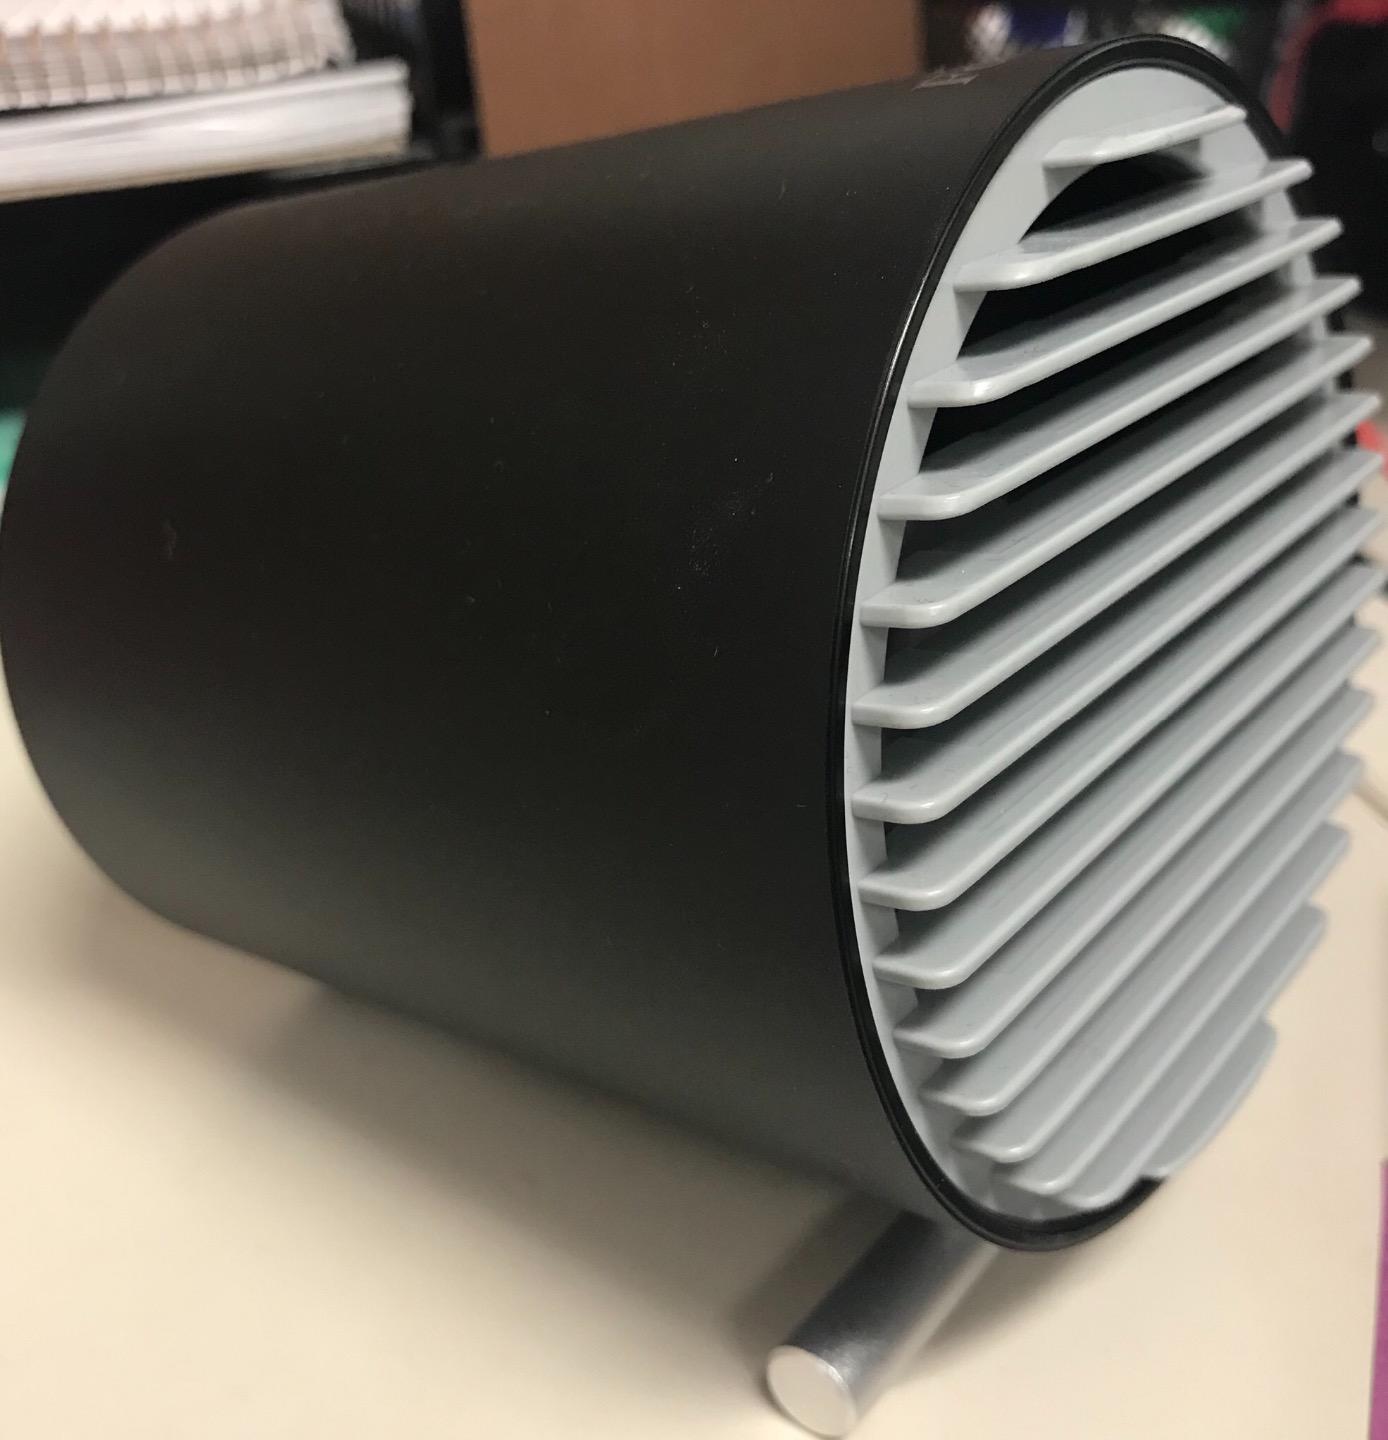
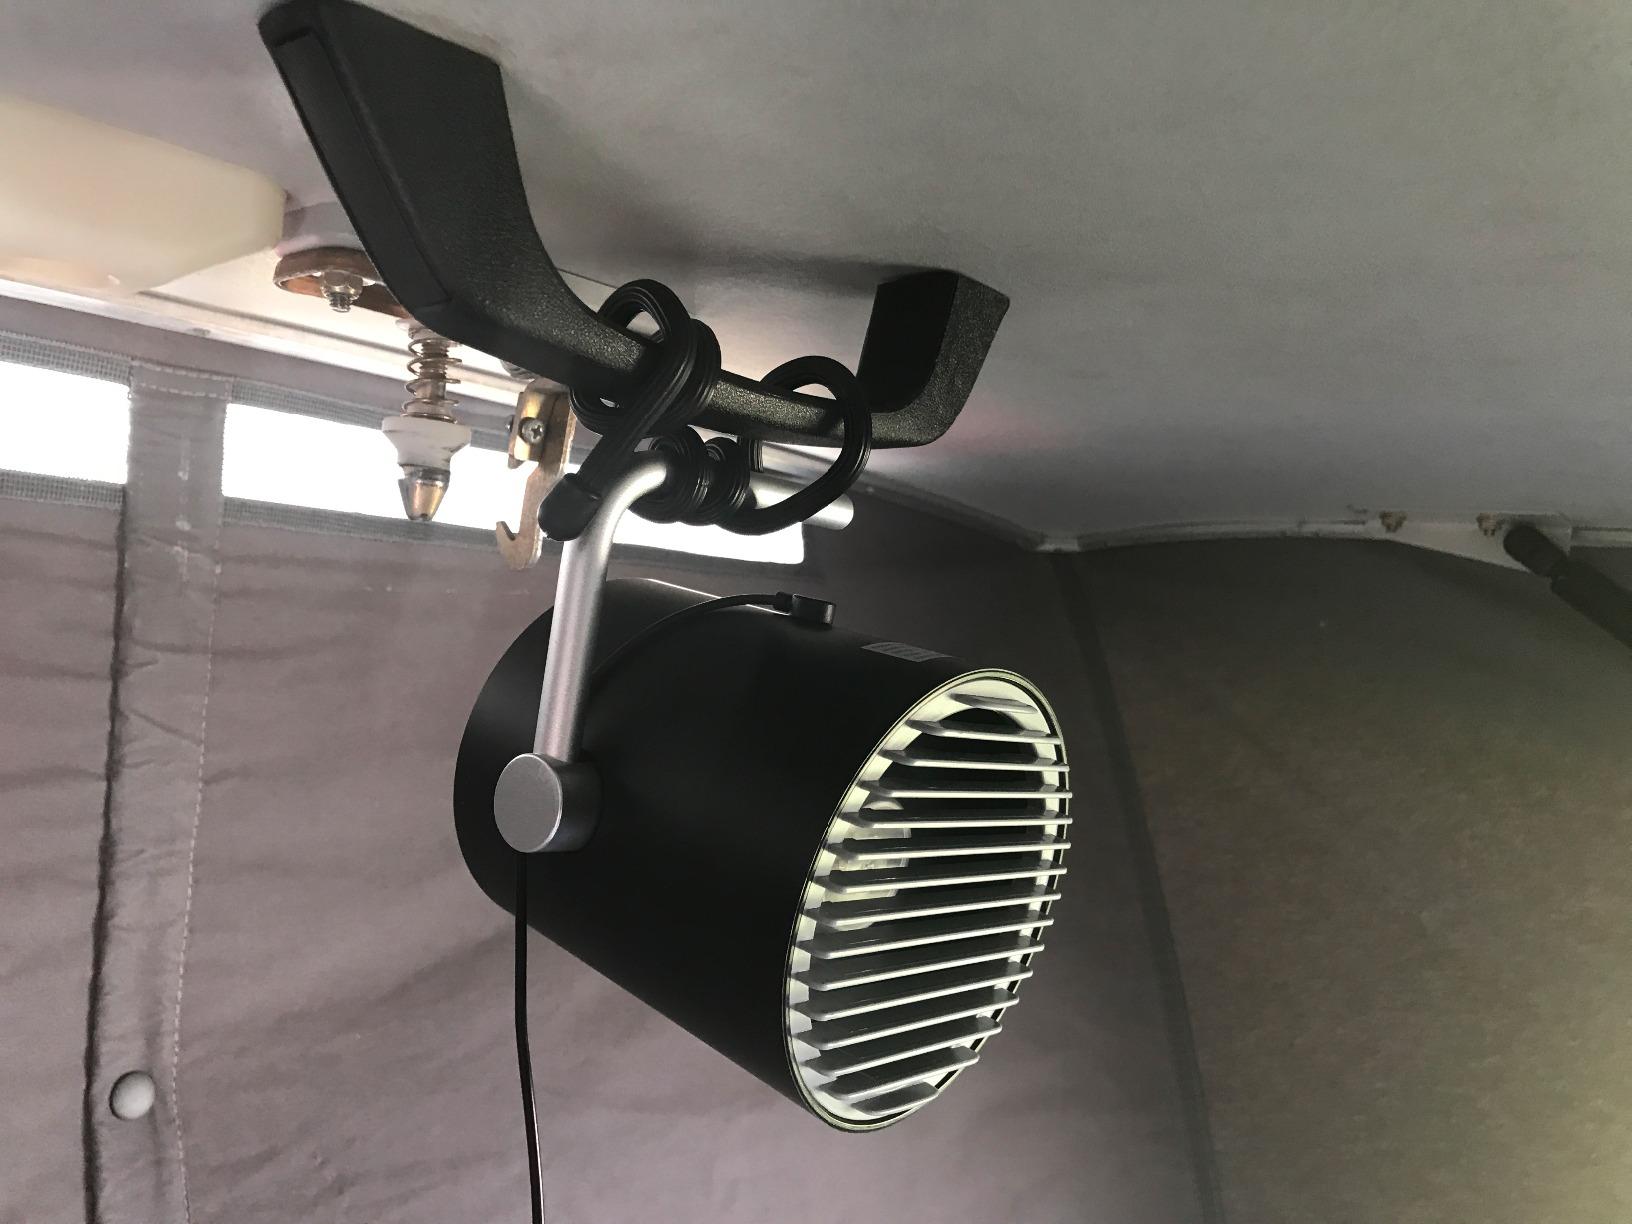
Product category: fan
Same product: yes